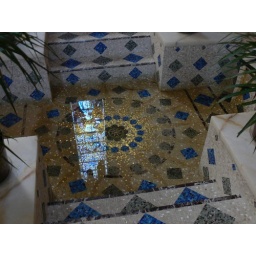
One of the stained glass windows reflected in the baptismal font of the Cathedral of the Madeleine in downtown Salt Lake City.